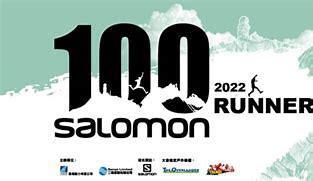
Brand: Salomon
Model: 100